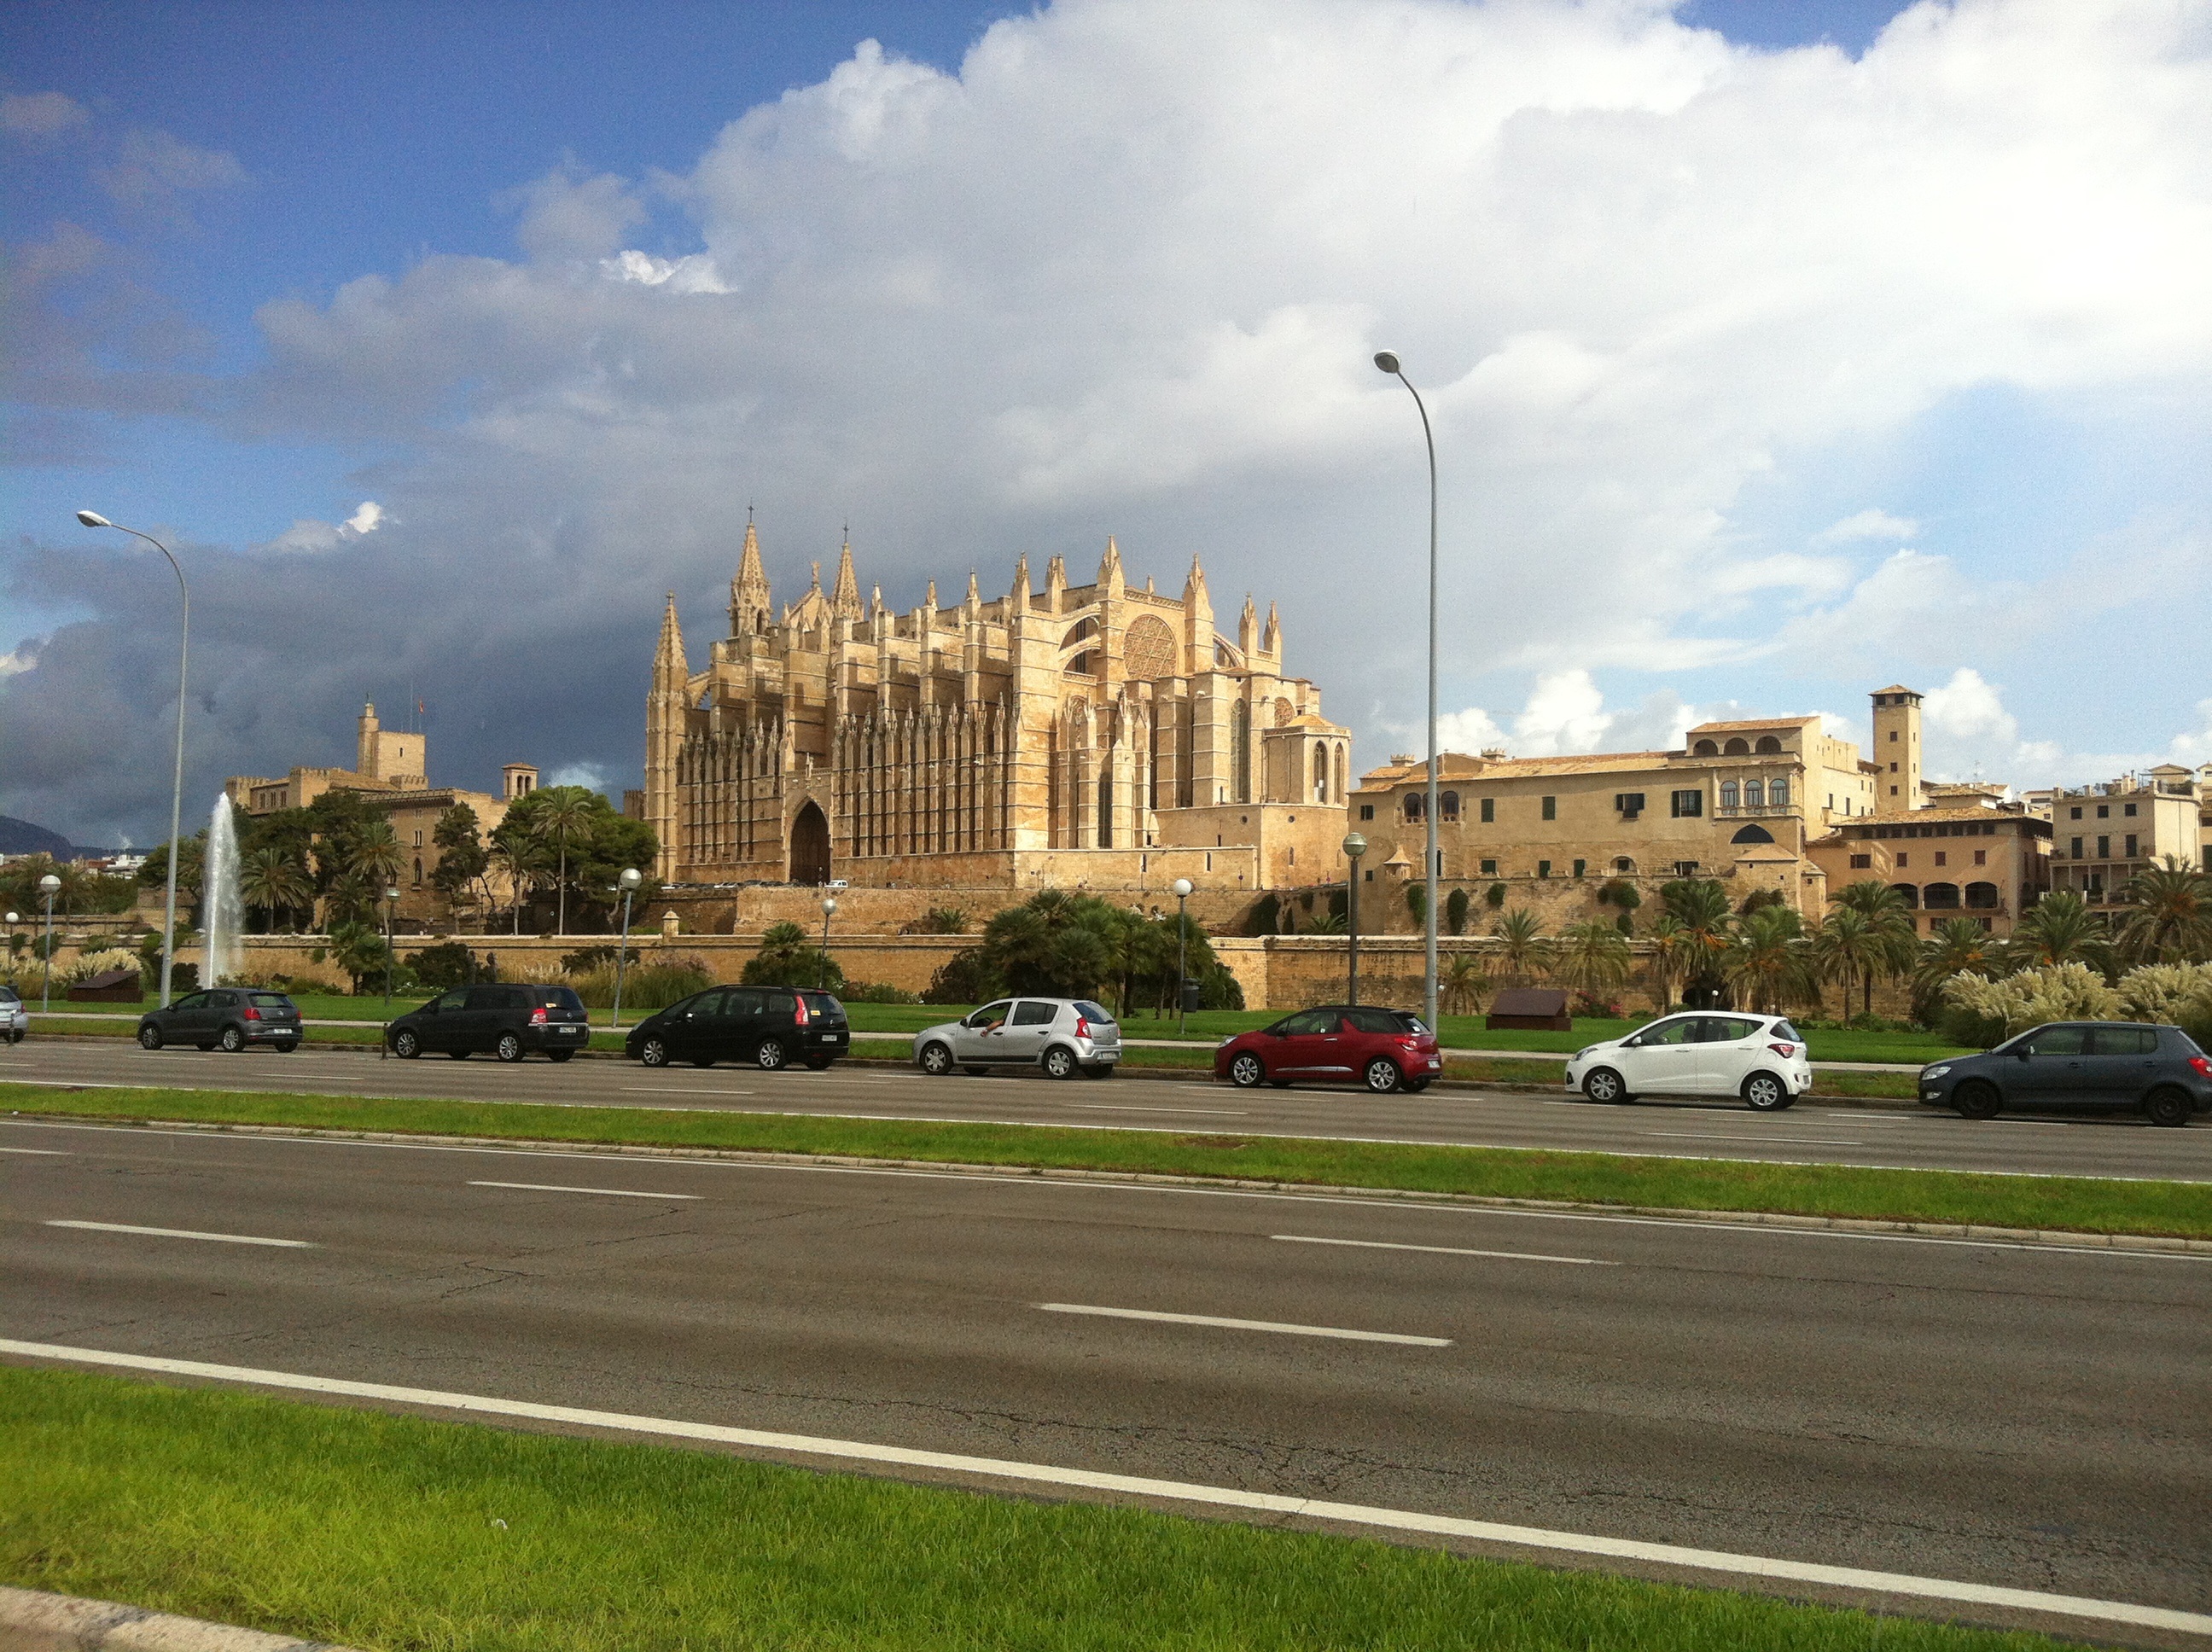
skyline, town, building, city, cityscape, panorama, downtown, plaza, landmark, cathedral, stadium, mallorca, town square, estate, palma, residential area, human settlement